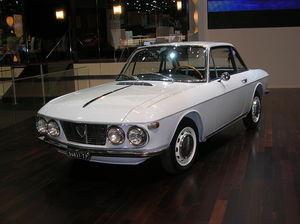
La Lancia Fulvia est une automobile fabriquée par le constructeur italien Lancia à partir de 1963 et jusqu'en 1976.